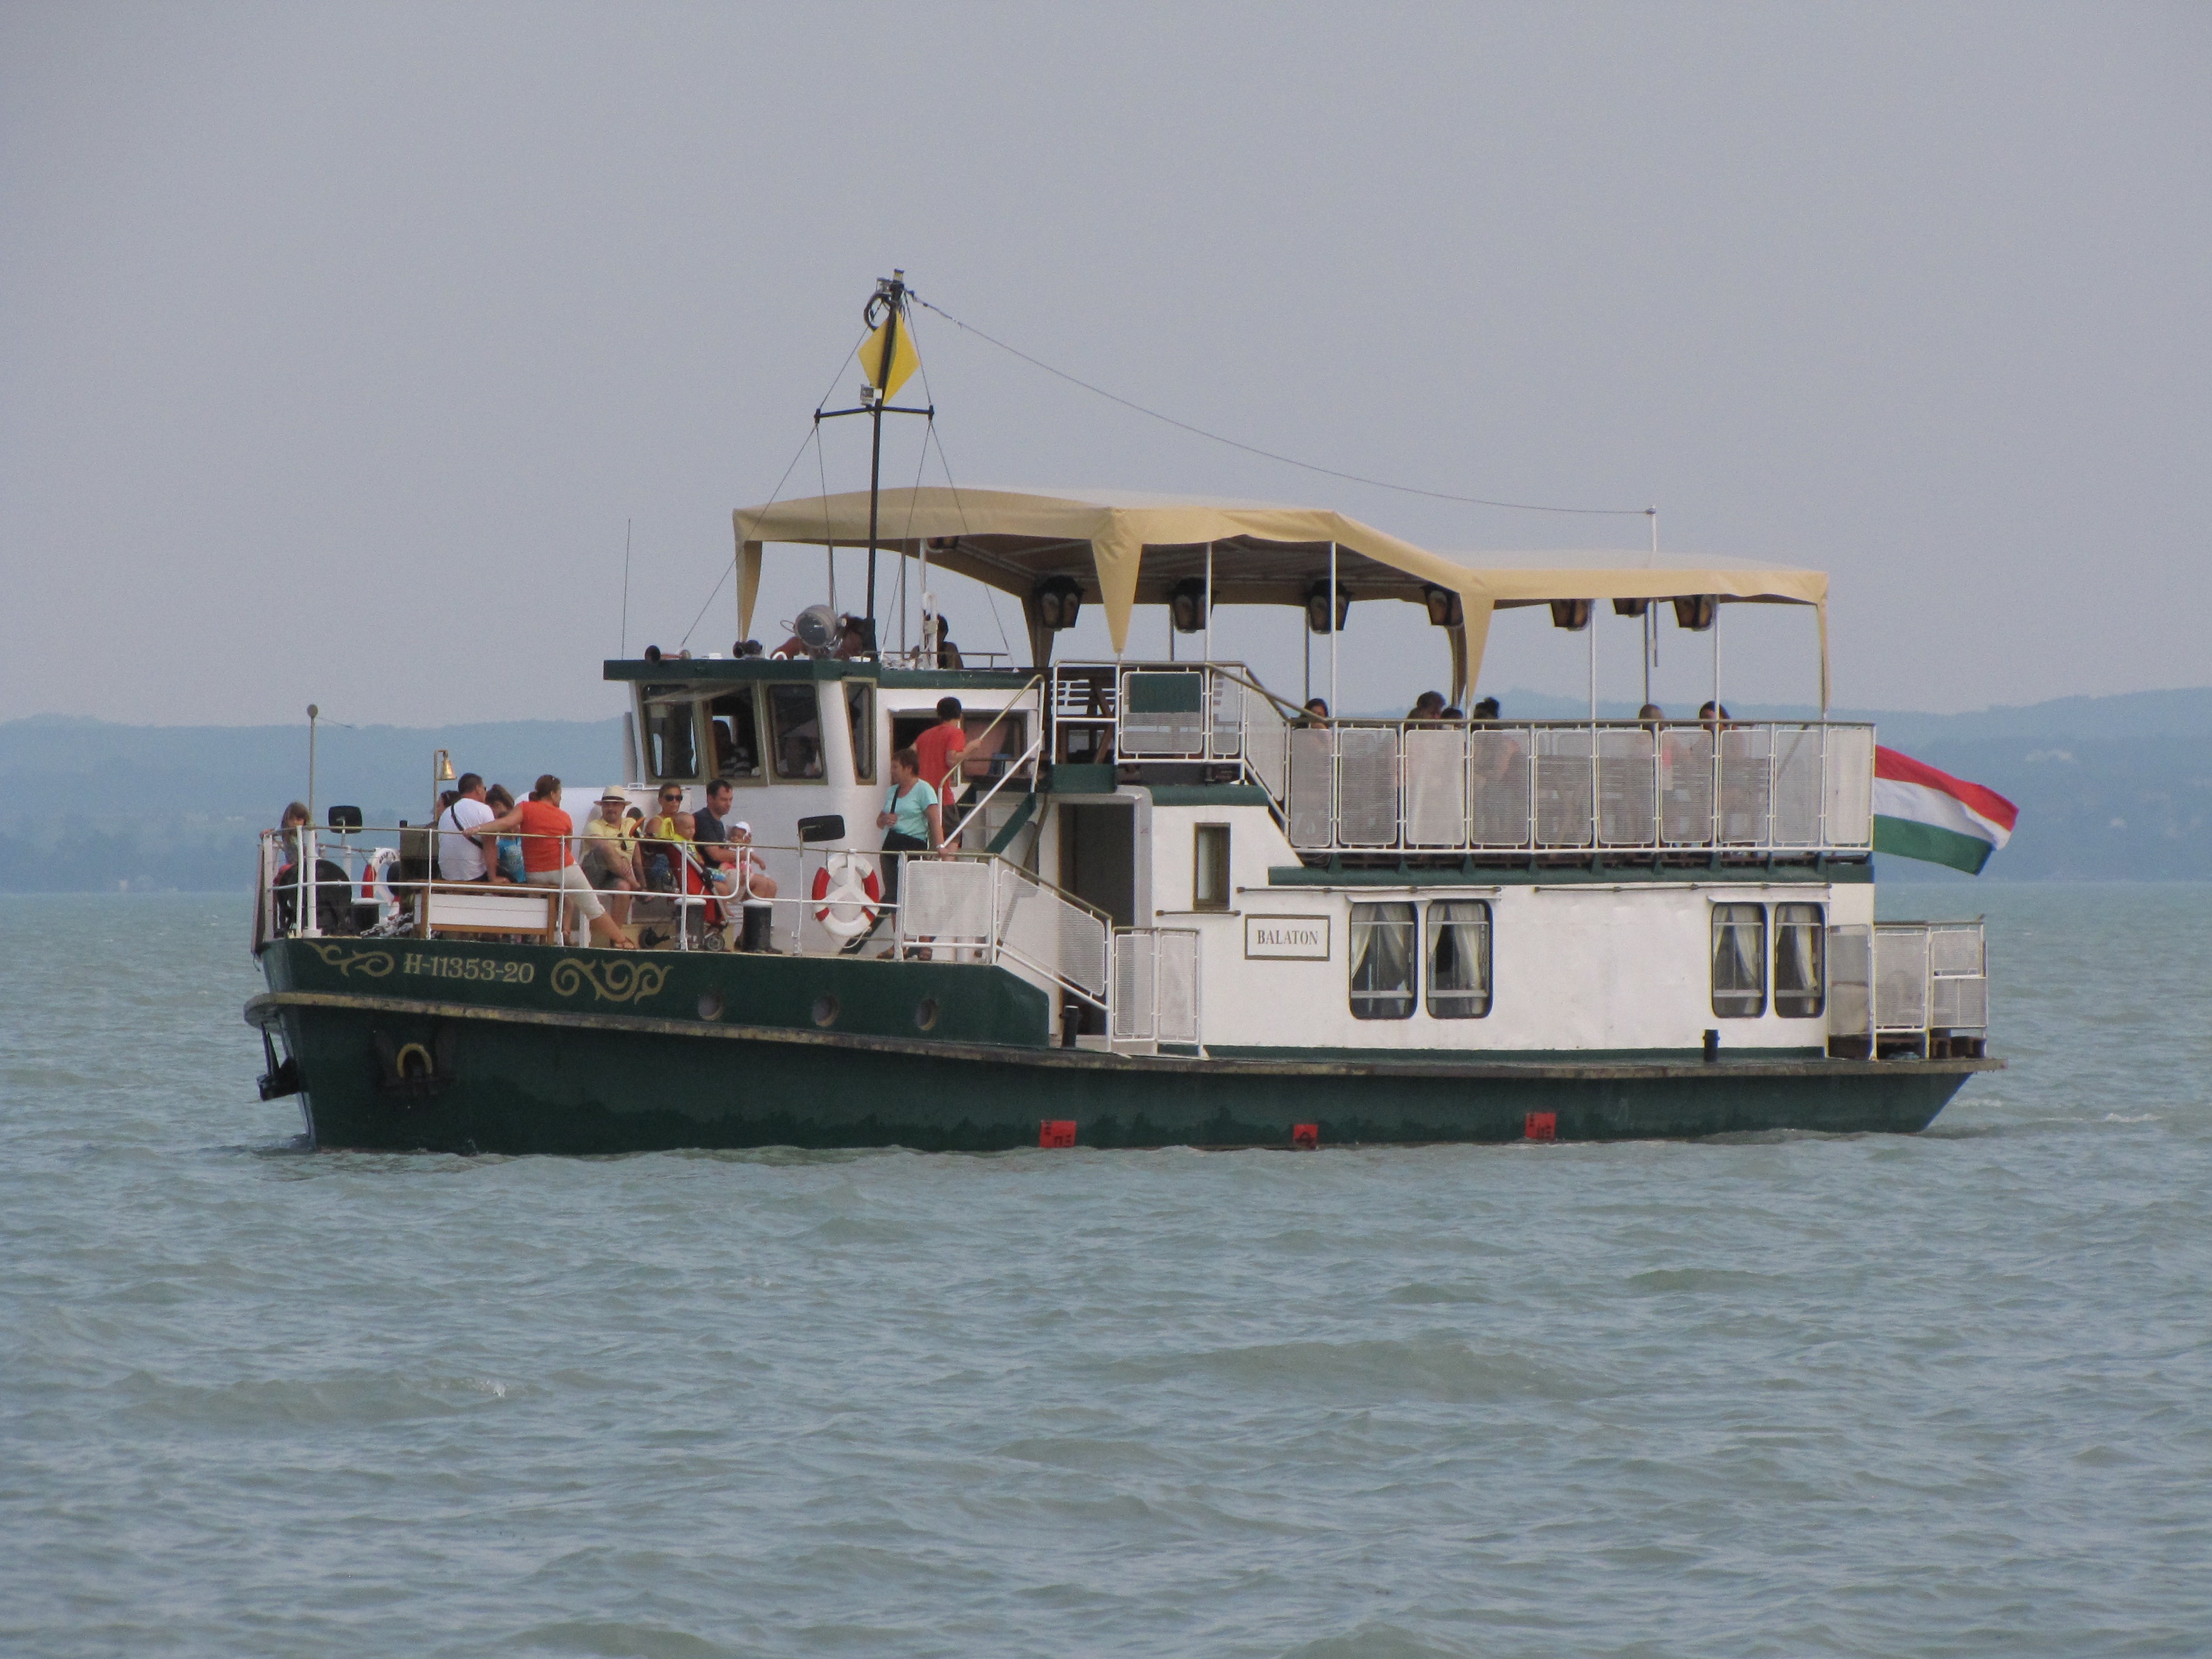
sea, coast, nature, boat, lake, ship, vehicle, harbor, port, cargo ship, ferry, hungary, channel, tugboat, watercraft, fishing vessel, motor ship, passenger ship, lake balaton, freight transport, pilot boat, fishing trawler, patrol boat, research vessel, north at 5 mph, balatonf red